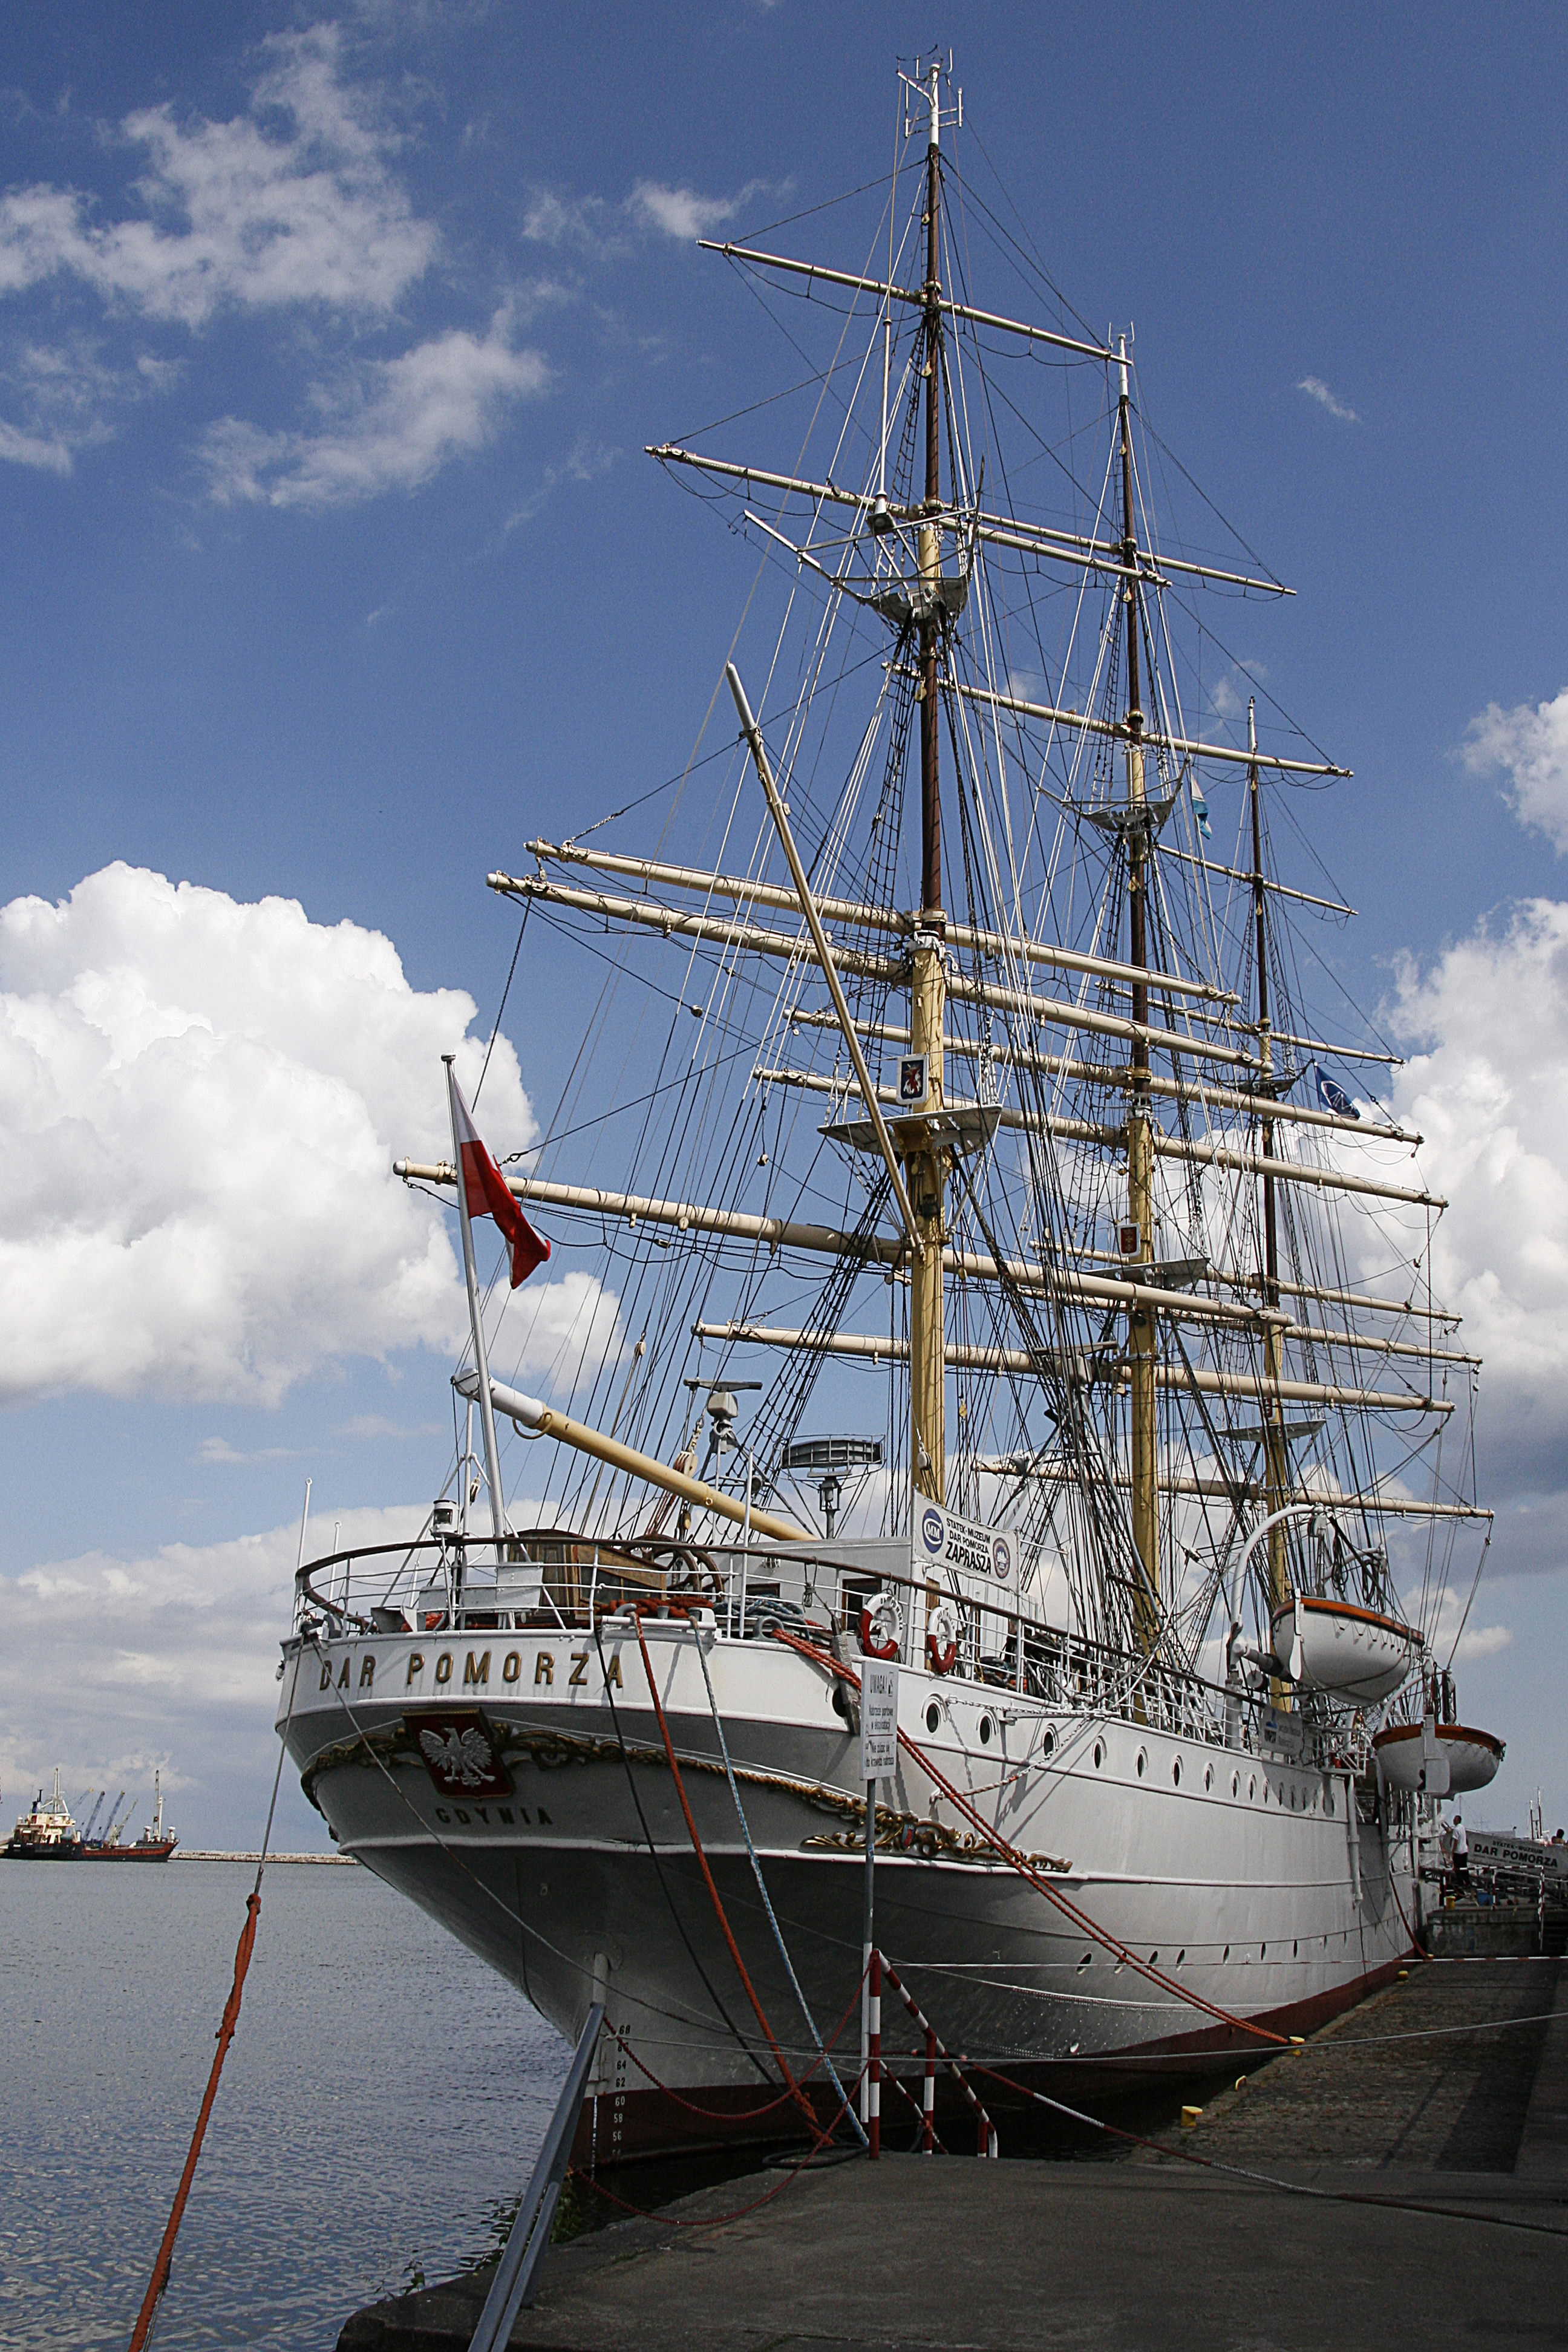
old, historical, ships, navy, poland, tall ship, vehicle, sailing ship, boat, barquentine, full rigged ship, ship, watercraft, training ship, mast, flagship, barque, windjammer, clipper, frigate, sloop of war, carrack, victory ship, ship of the line, sail, sailboat, brigantine, brig, east indiaman, boating, channel